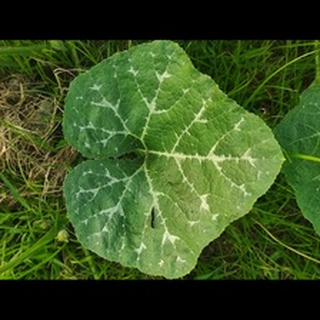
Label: pumpkin_bacterial_leaf_spot